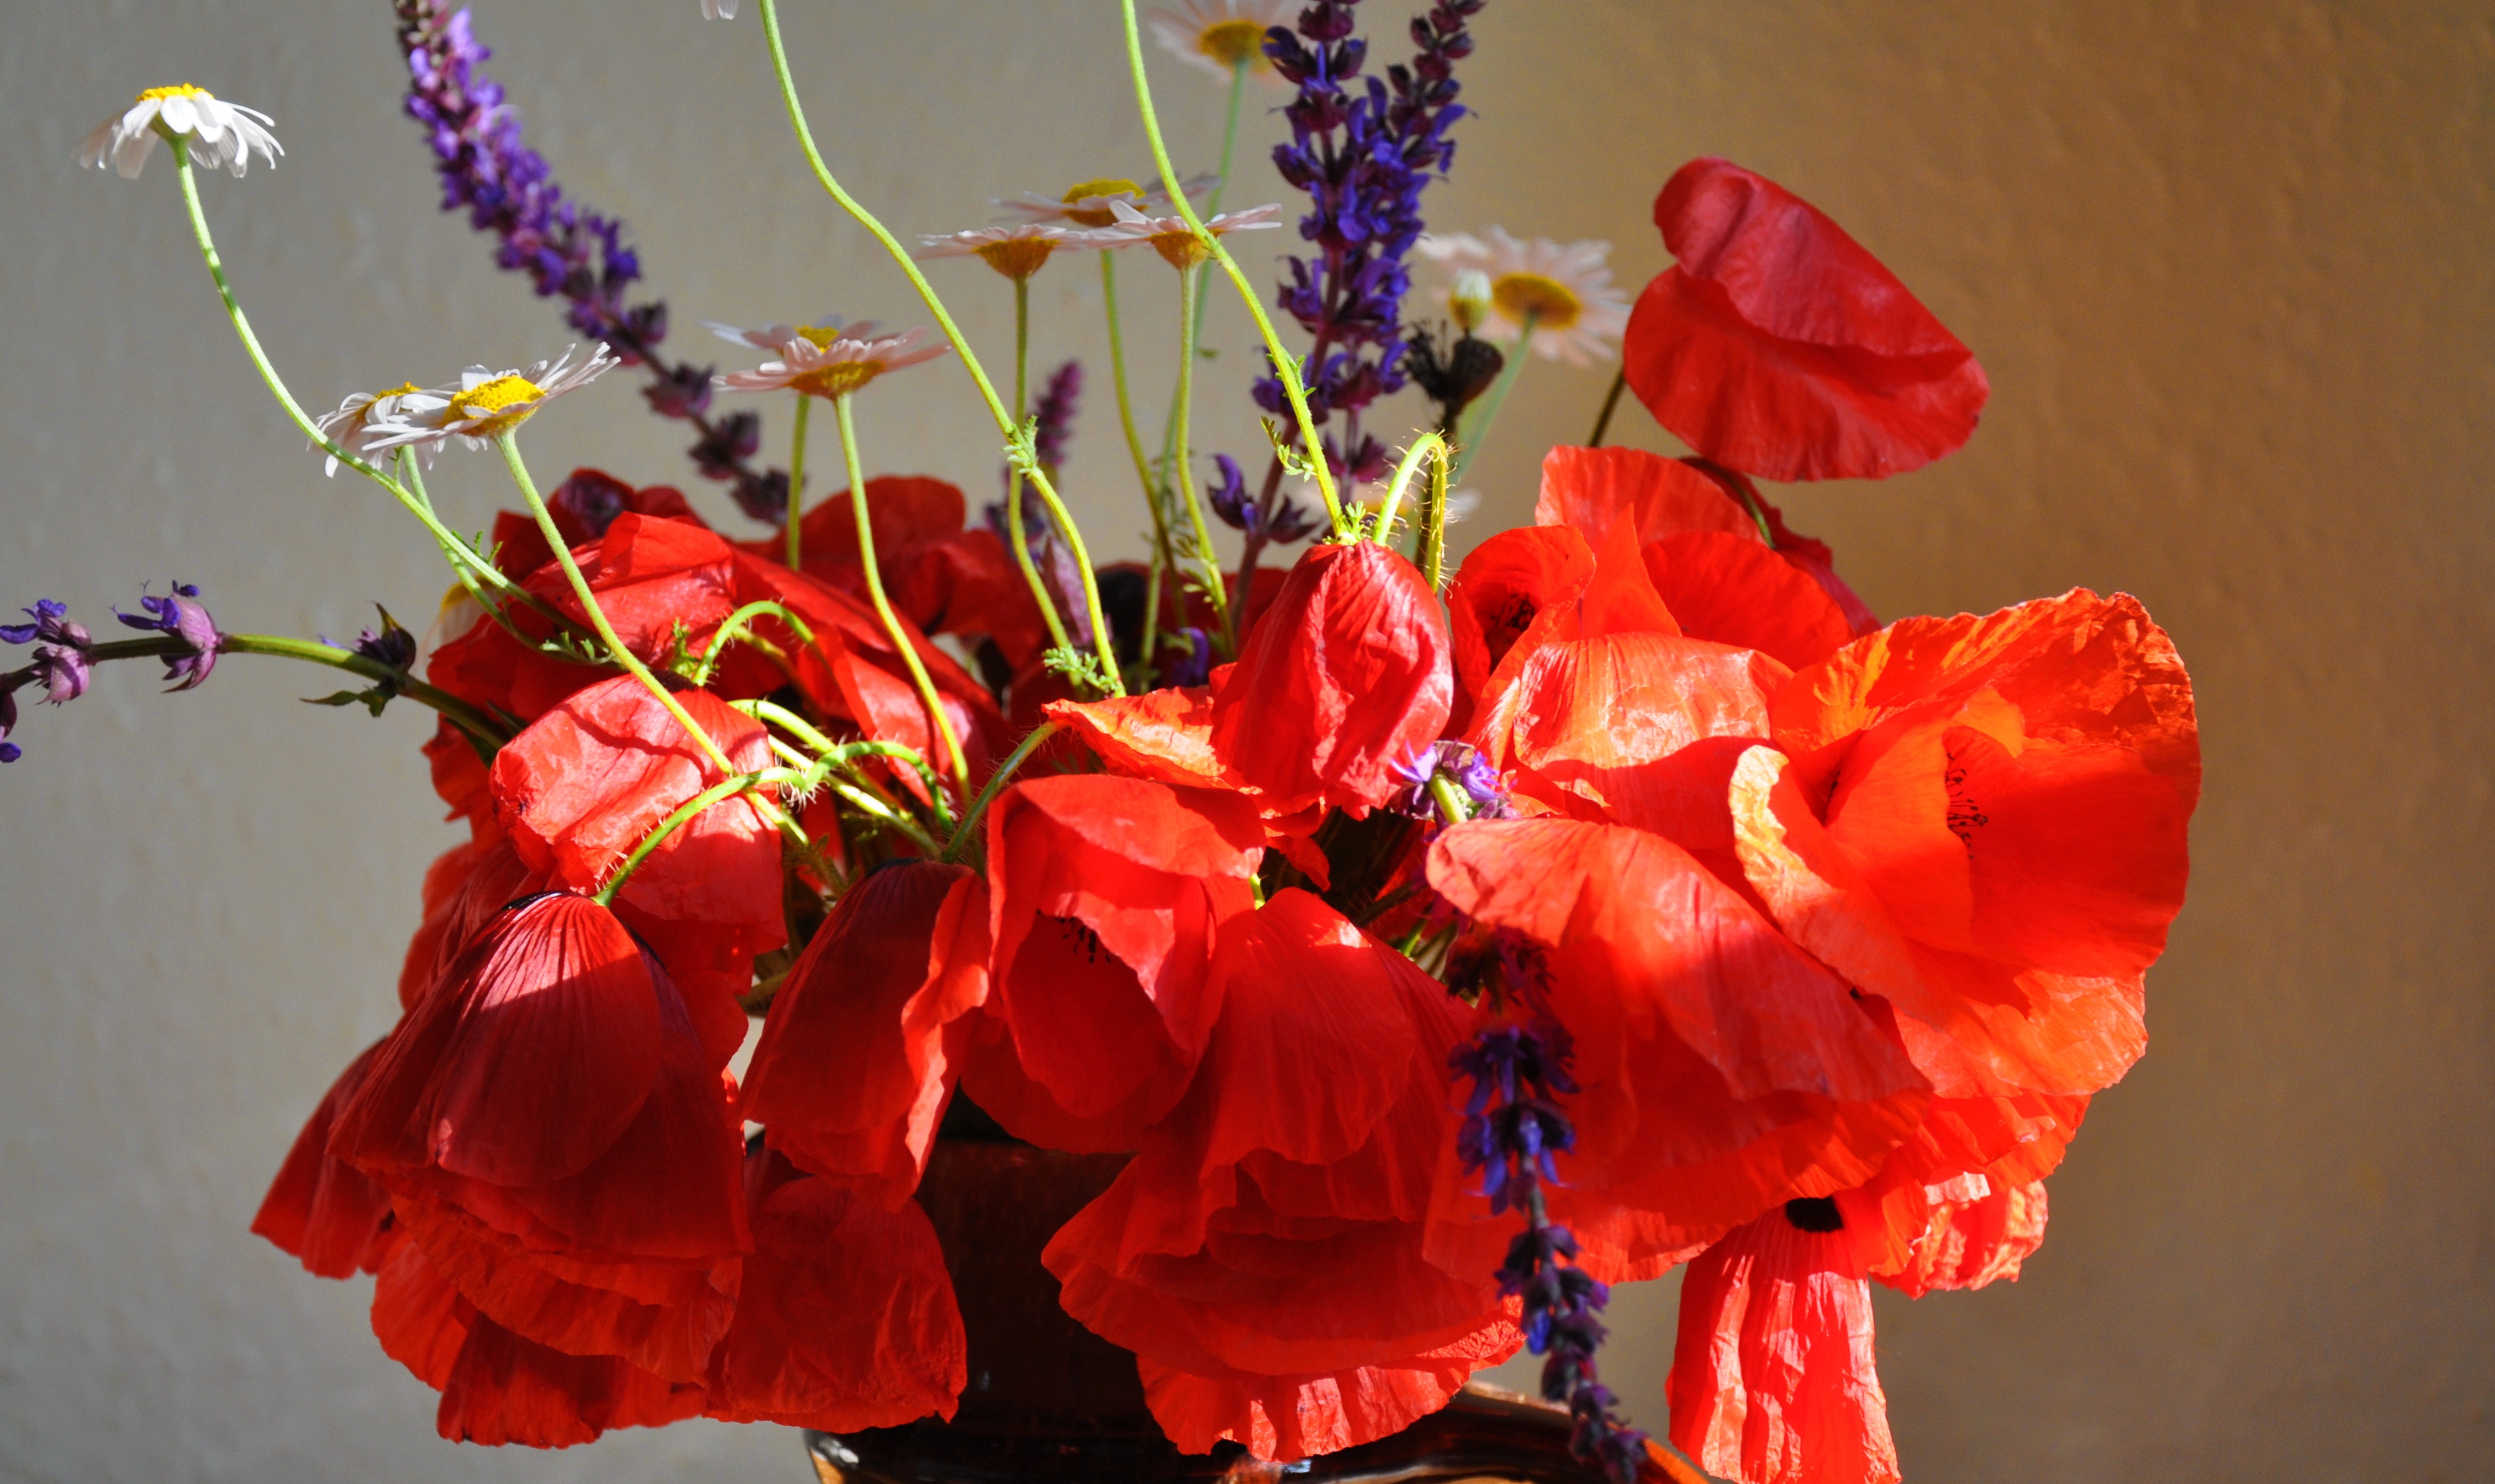
nature, plant, flower, petal, spring, red, color, pink, flora, poppy, floristry, gladiolus, meadow flower, macro photography, flowering plant, flower bouquet, floral design, land plant, flower arranging